Rozz Williams

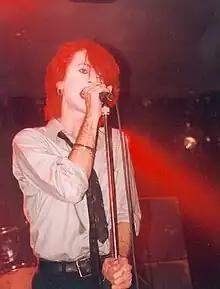
Rozz Williams performing live with Daucus Karota

Rozz Williams (born Roger Alan Painter; November 6, 1963 – April 1, 1998) was an American singer and songwriter known for his work with the bands Christian Death, Shadow Project (with musician Eva O), and the industrial project Premature Ejaculation. Christian Death is cited by some as a pioneer of the American gothic rock scene as well as deathrock, and is considered to be one of the most influential figures of the scene. However, Williams disliked the "goth" label and actively worked to shed it during the 1980s and 1990s by focusing on punk rock, hard rock, cabaret, and spoken word music. Williams was also involved with his groups Daucus Karota, Heltir, EXP, Bloodflag, and his own version of Christian Death (Christian Death featuring Rozz Williams), along with recording a handful of solo albums. In addition to music, Williams was also an avid painter, poet, and collage artist.